Trippe Holly Grove Cemetery

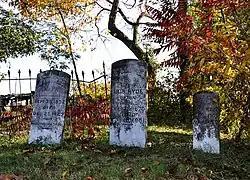
Holly Grove Cemetery in 2012

Holly Grove Cemetery is a historic cemetery, located on the south side of Crooked Bayou Drive, southeast of McGehee, Arkansas. The cemetery is the only surviving remnant of the community of Trippe Junction, established in 1857 by the families of William Fletcher Trippe and his brother-in-law Benjamin McGehee. A railroad spur line was constructed to the area in 1877, and a small town grew up around it. By the 1920s all of its businesses had failed, and by 1930 all but one building had succumbed to fire. The Holly Grove Methodist Church adjoined the cemetery, and was the site of many funeral services. The church was serving as a school when it burned in 1913. In 1958, a group of citizens raised money to assist with maintenance and upkeep of the cemetery. A bicentennial marker was erected by the Desha Historical Society in 1974. The southern section of the cemetery was listed on the National Register of Historic Places in 1999.